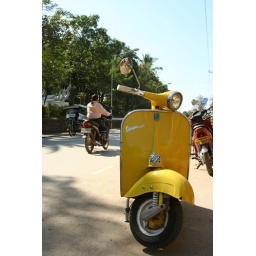
the yellow scooter by the road